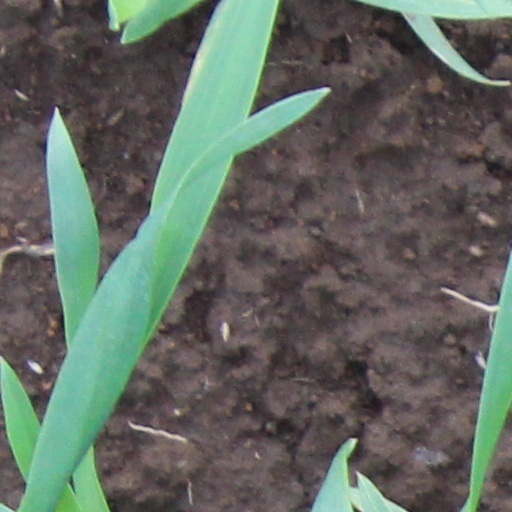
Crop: wheat